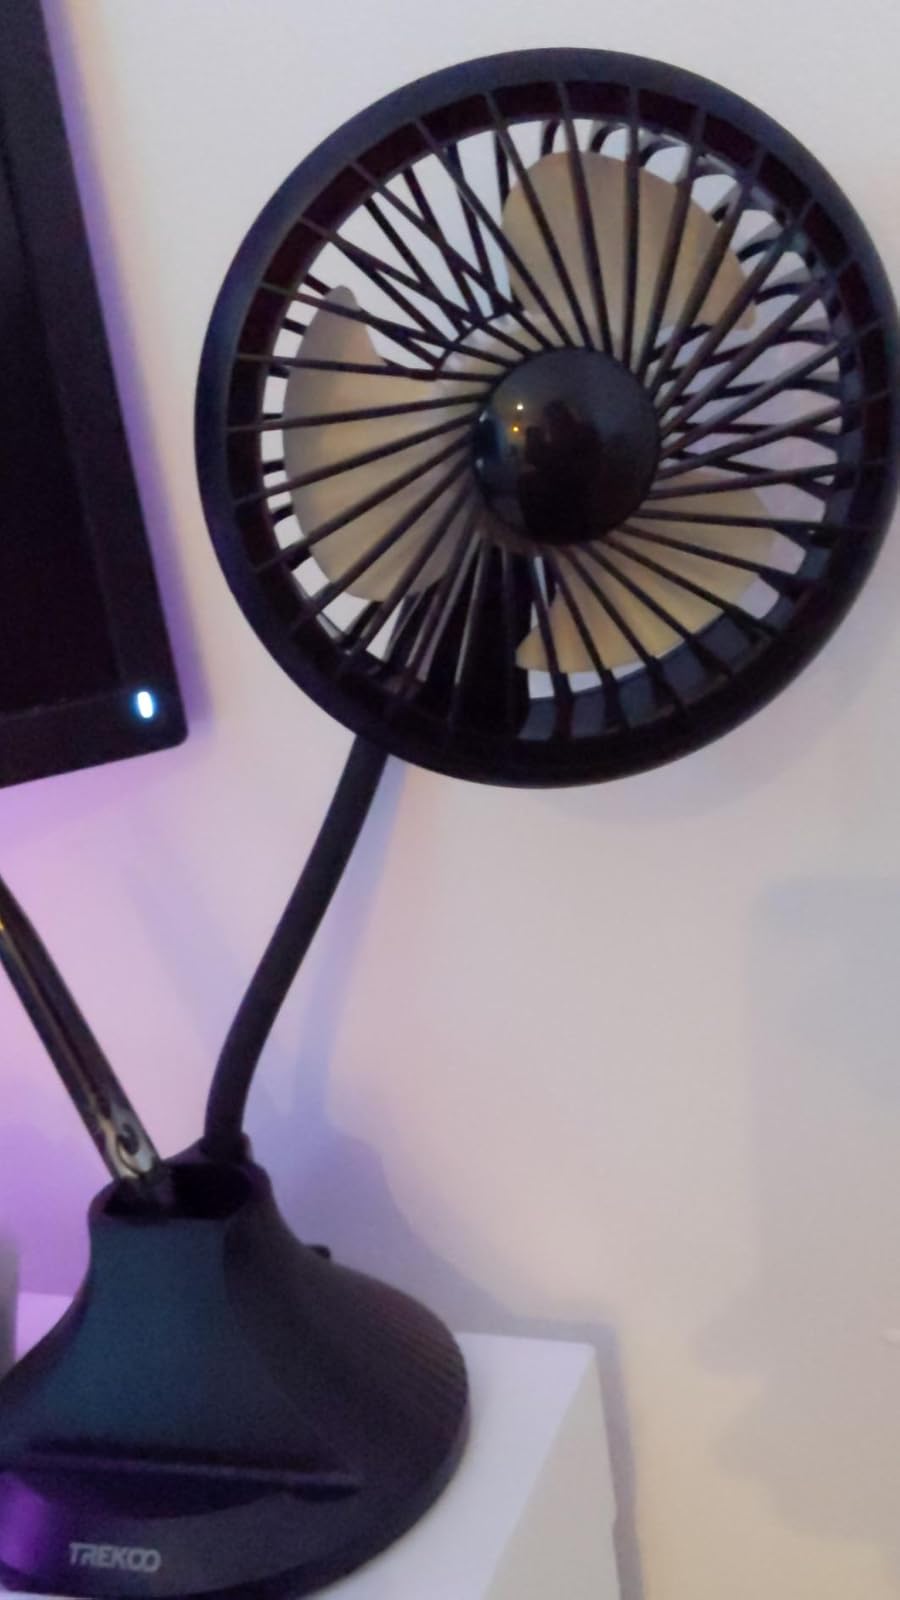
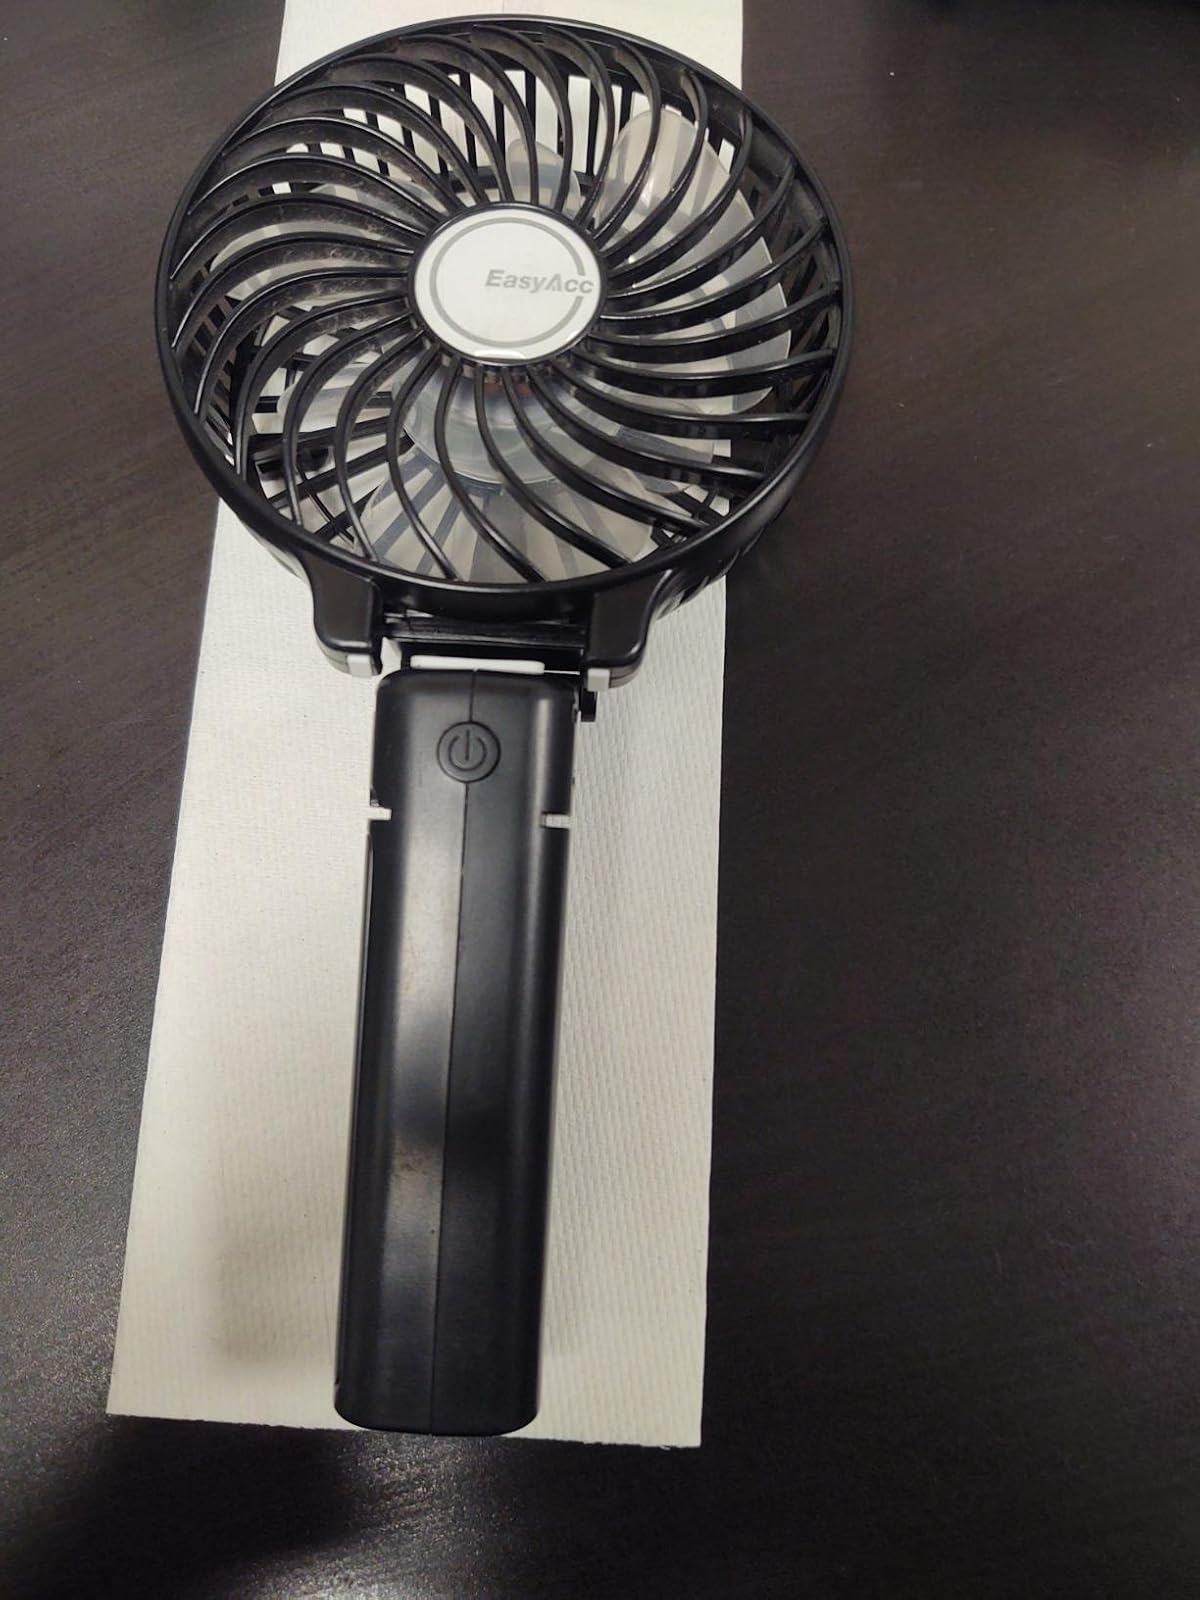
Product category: fan
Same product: no